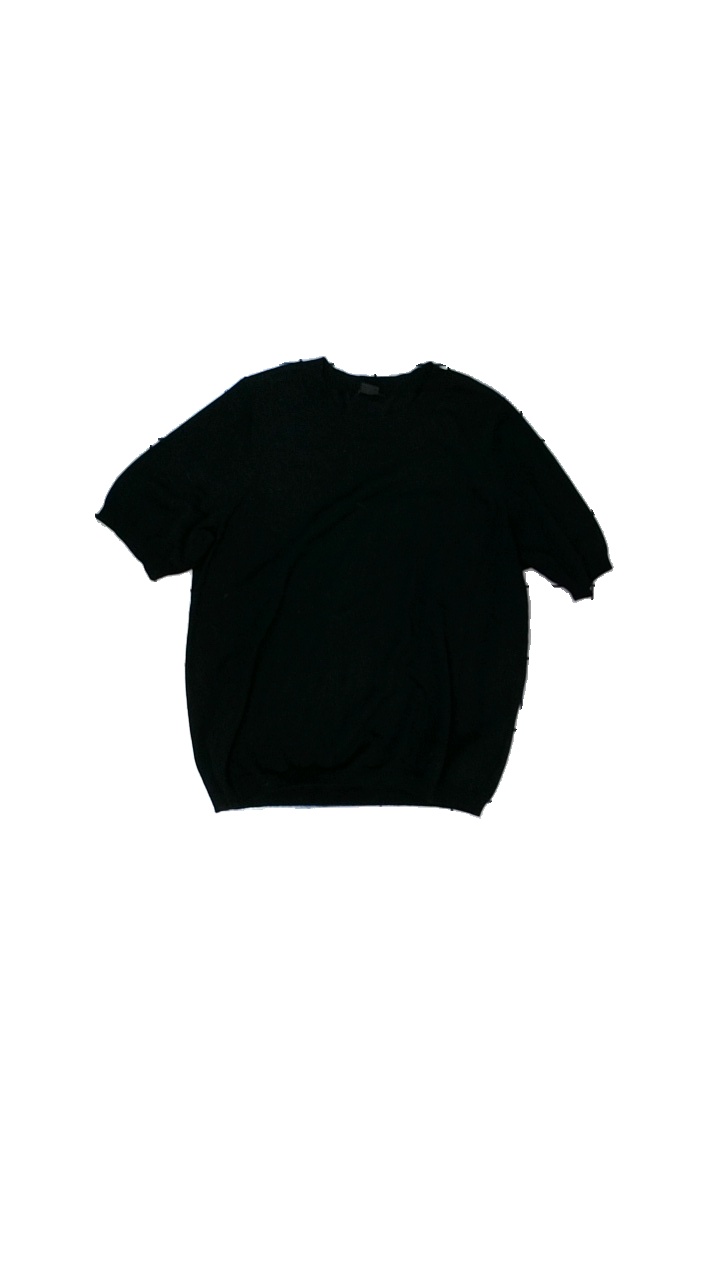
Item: Top (Ladies)
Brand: Lindex
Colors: Black
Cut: Regular, C-collar
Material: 77% viscose, 23% polyester
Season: All
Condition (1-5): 4
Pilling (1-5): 4
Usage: Reuse
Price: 50-100